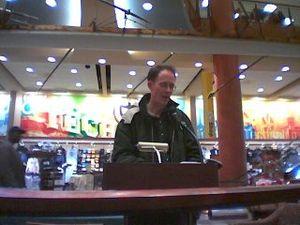
William Gibson, né le 17 mars 1948 à Conway en Caroline du Sud, est un écrivain américain de science-fiction et l'un des leaders du mouvement cyberpunk.